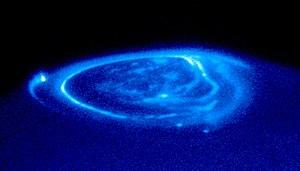
L’atmosphère de Jupiter est la plus importante des atmosphères des planètes du système solaire. Elle est composée principalement de d'hydrogène et d'hélium ; les autres composants chimiques sont présents seulement en petite quantité, dont le méthane, l'ammoniac, le sulfure d'hydrogène et l'eau. Ce dernier composant n'a pas été observé directement mais il se trouverait dans les profondeurs de l'atmosphère. Il y a environ trois fois plus d'oxygène, d'azote, de soufre et de gaz nobles dans l'atmosphère jovienne que dans le Soleil.
En physique, dans le domaine de l'électromagnétisme, le champ magnétique est une grandeur ayant le caractère d'un champ vectoriel, c'est-à-dire caractérisée par la donnée d'une norme, d’une direction et d’un sens, définie en tout point de l'espace et permettant de modéliser et quantifier les effets magnétiques du courant électrique ou des matériaux magnétiques comme les aimants permanents.
Une aurore polaire, également appelée aurore boréale dans l'hémisphère nord et aurore australe dans l'hémisphère sud, autrefois « lumières du nord », est un phénomène lumineux atmosphérique caractérisé par des voiles extrêmement colorés dans le ciel nocturne, le vert étant prédominant.